Vera Varsanofieva

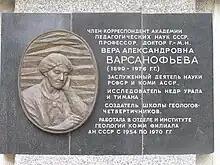
Memorial plate of V. A. Varsanofieva on the building of the Institute of Geology, Komi scientific center, Ural branch of RAS

In 1976, she died and was buried at the Novodevichy Cemetery in Moscow.